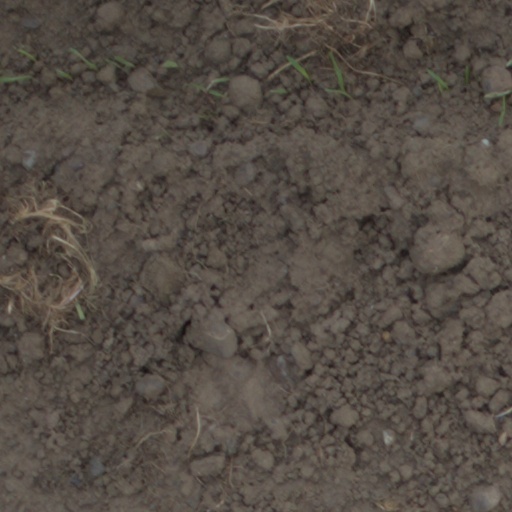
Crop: wheat